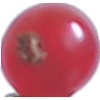
Label: redcurrant